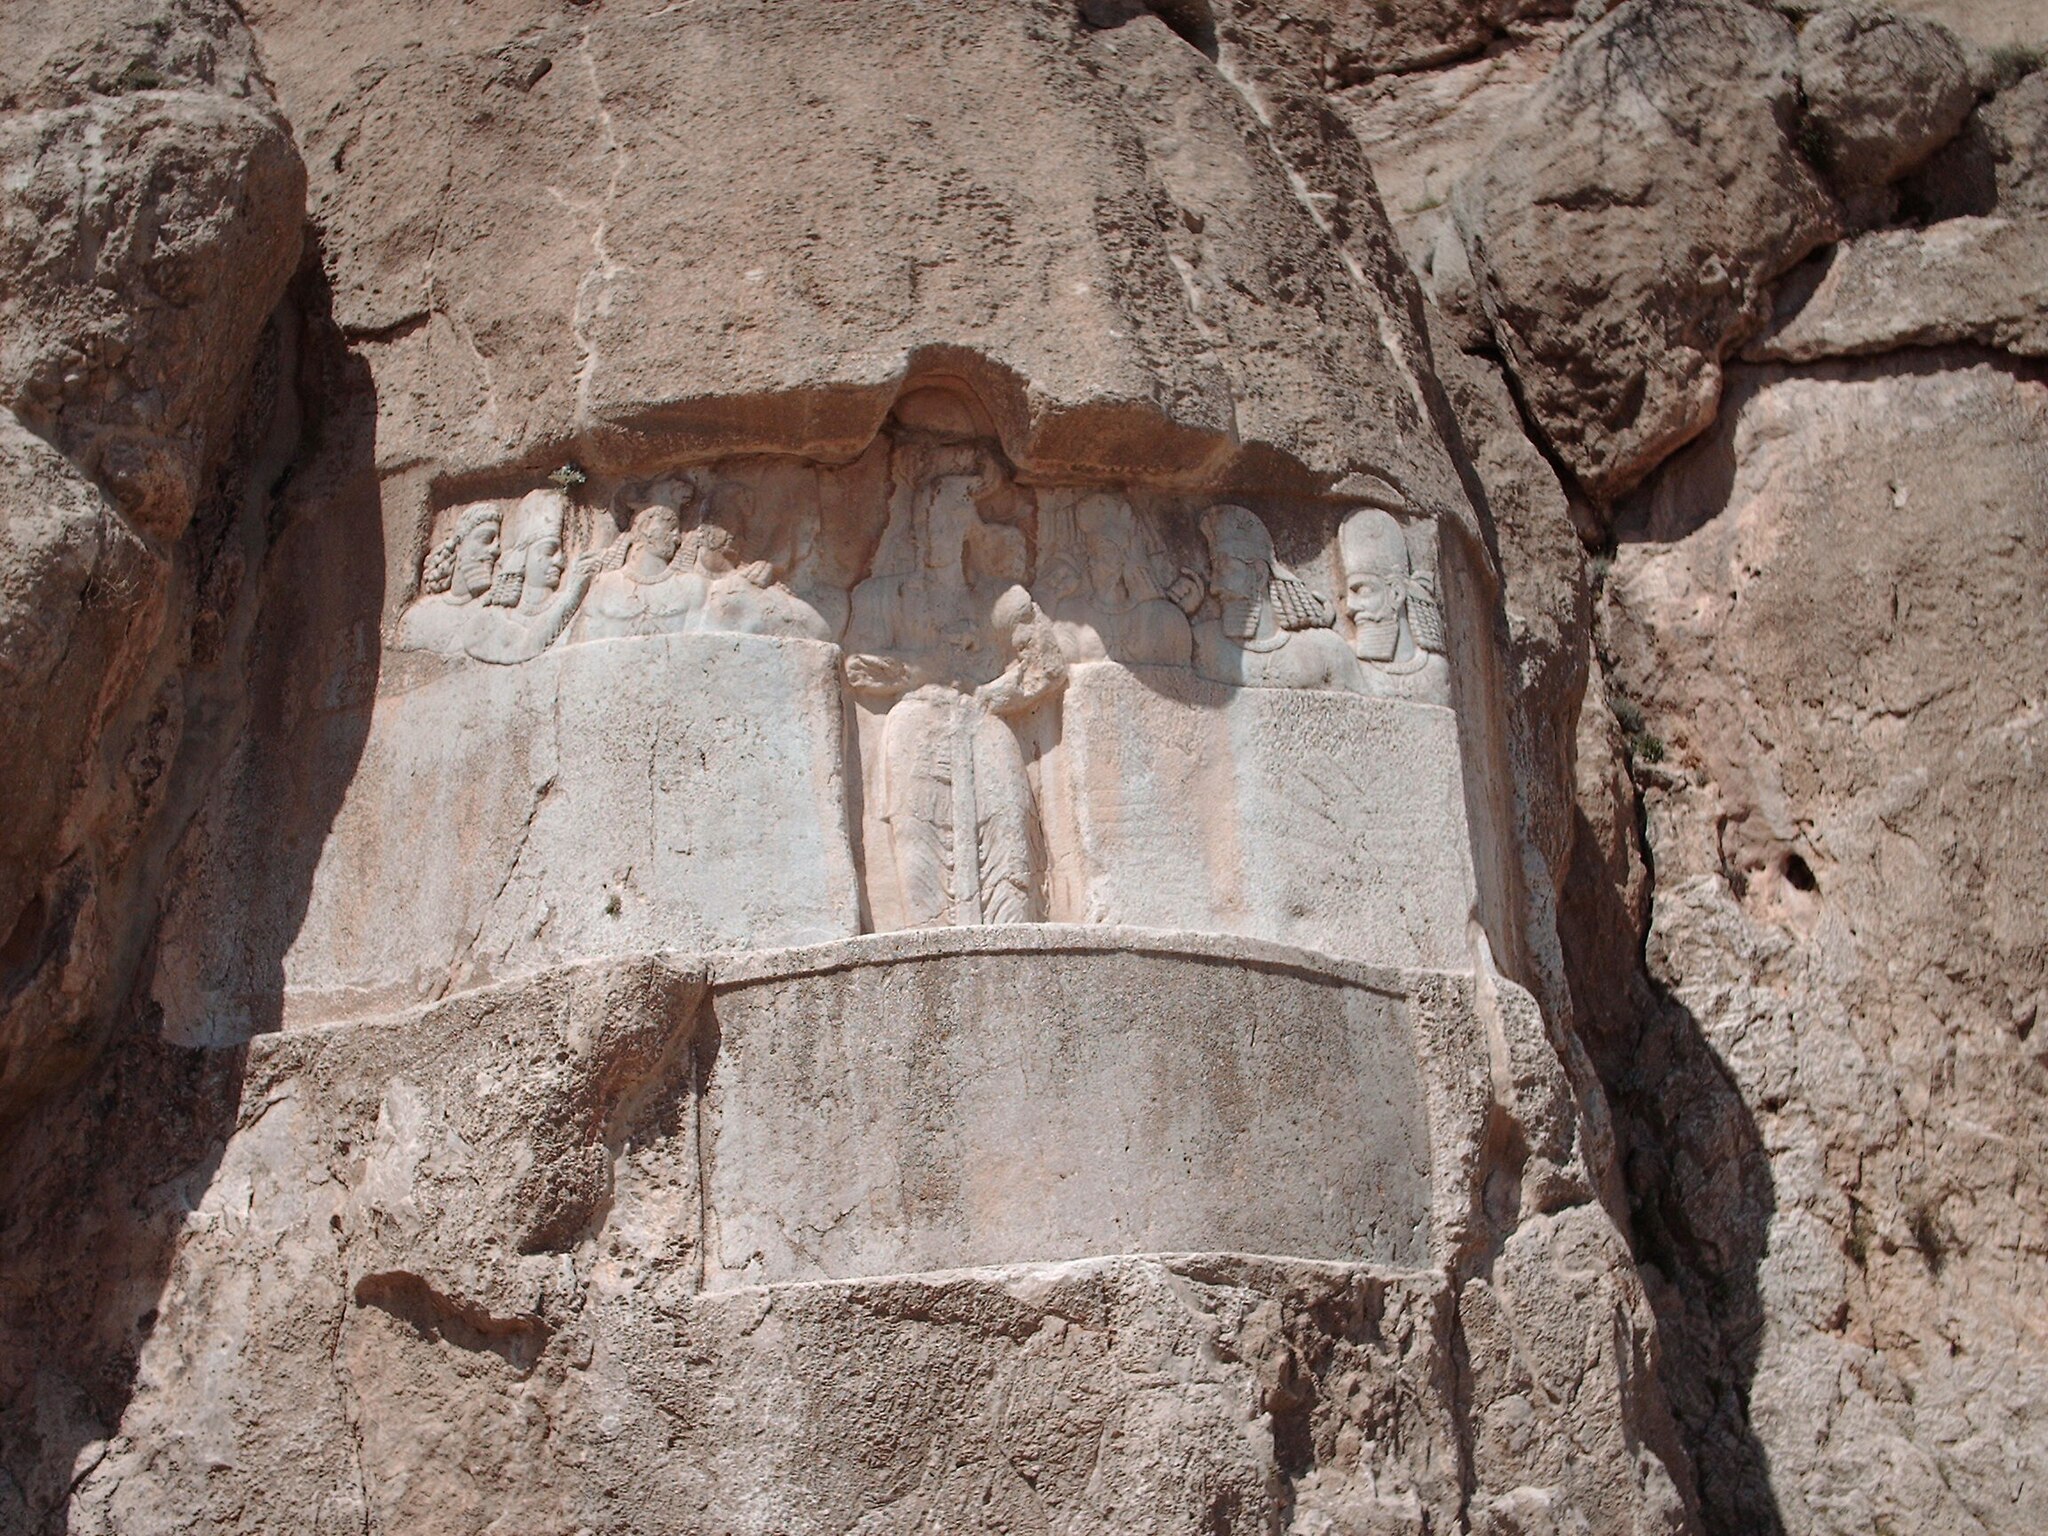
Title: Rock relief Naqsh-e Rostam II
Description: Sasanian king Bahram II’s rock relief at Naqsh-e Rostam (said Naqsh-e Rostam II). Audience scene showing the king at the center. At the left: the queen, 2 princes, then Zoroastrian cleric Kartir and another subject. At the right, 3 courtiers. All paying respect to the king by a typical sasanian gesture: 2nd finger curved. The relief was carved on a previous ancient Elamit rock relief, from wich some remnants can be identified such as Image:Elamite relief.jpg . City of Marvdasht, Province of Fars
Date: 2006-04
Categories: GFDL, Taken with HP PhotoSmart E217, CC-BY-SA-3.0,2.5,2.0,1.0, Relief of Bahram II and his court, License migration redundant, Self-published work